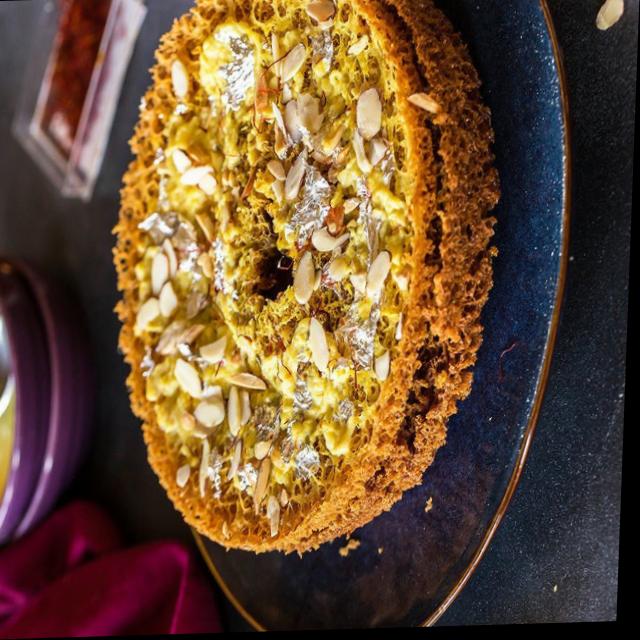
Dish: ghevar